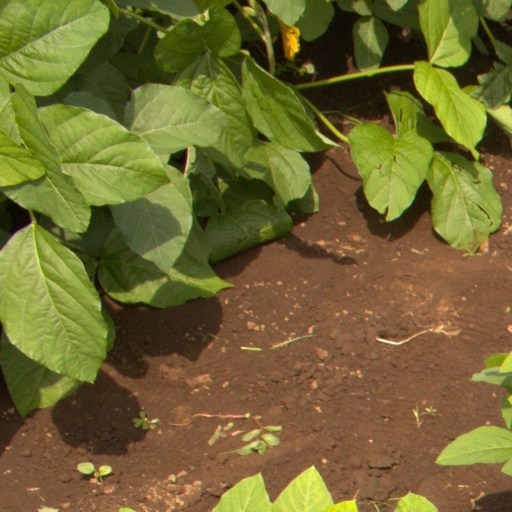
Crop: soybean